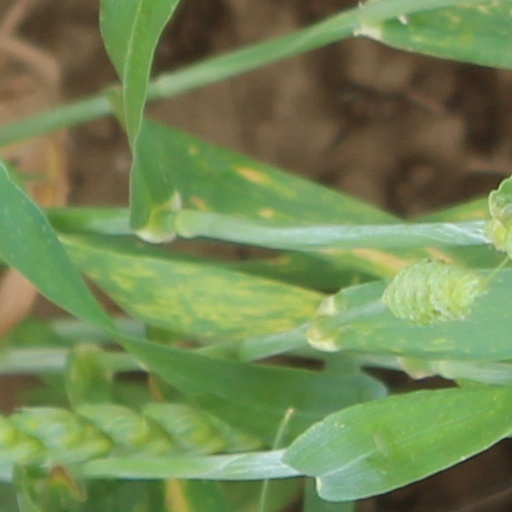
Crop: wheat